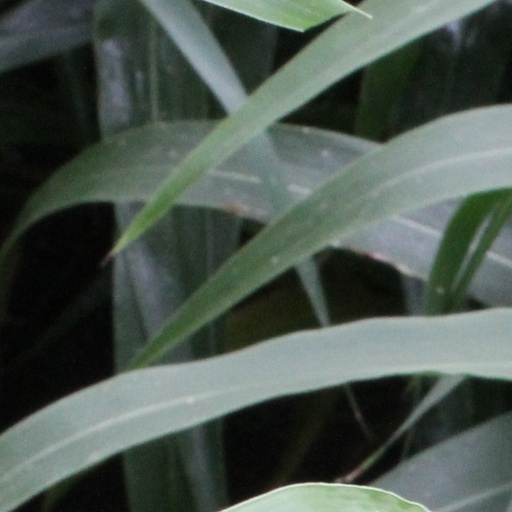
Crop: sorghum